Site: brandenburg
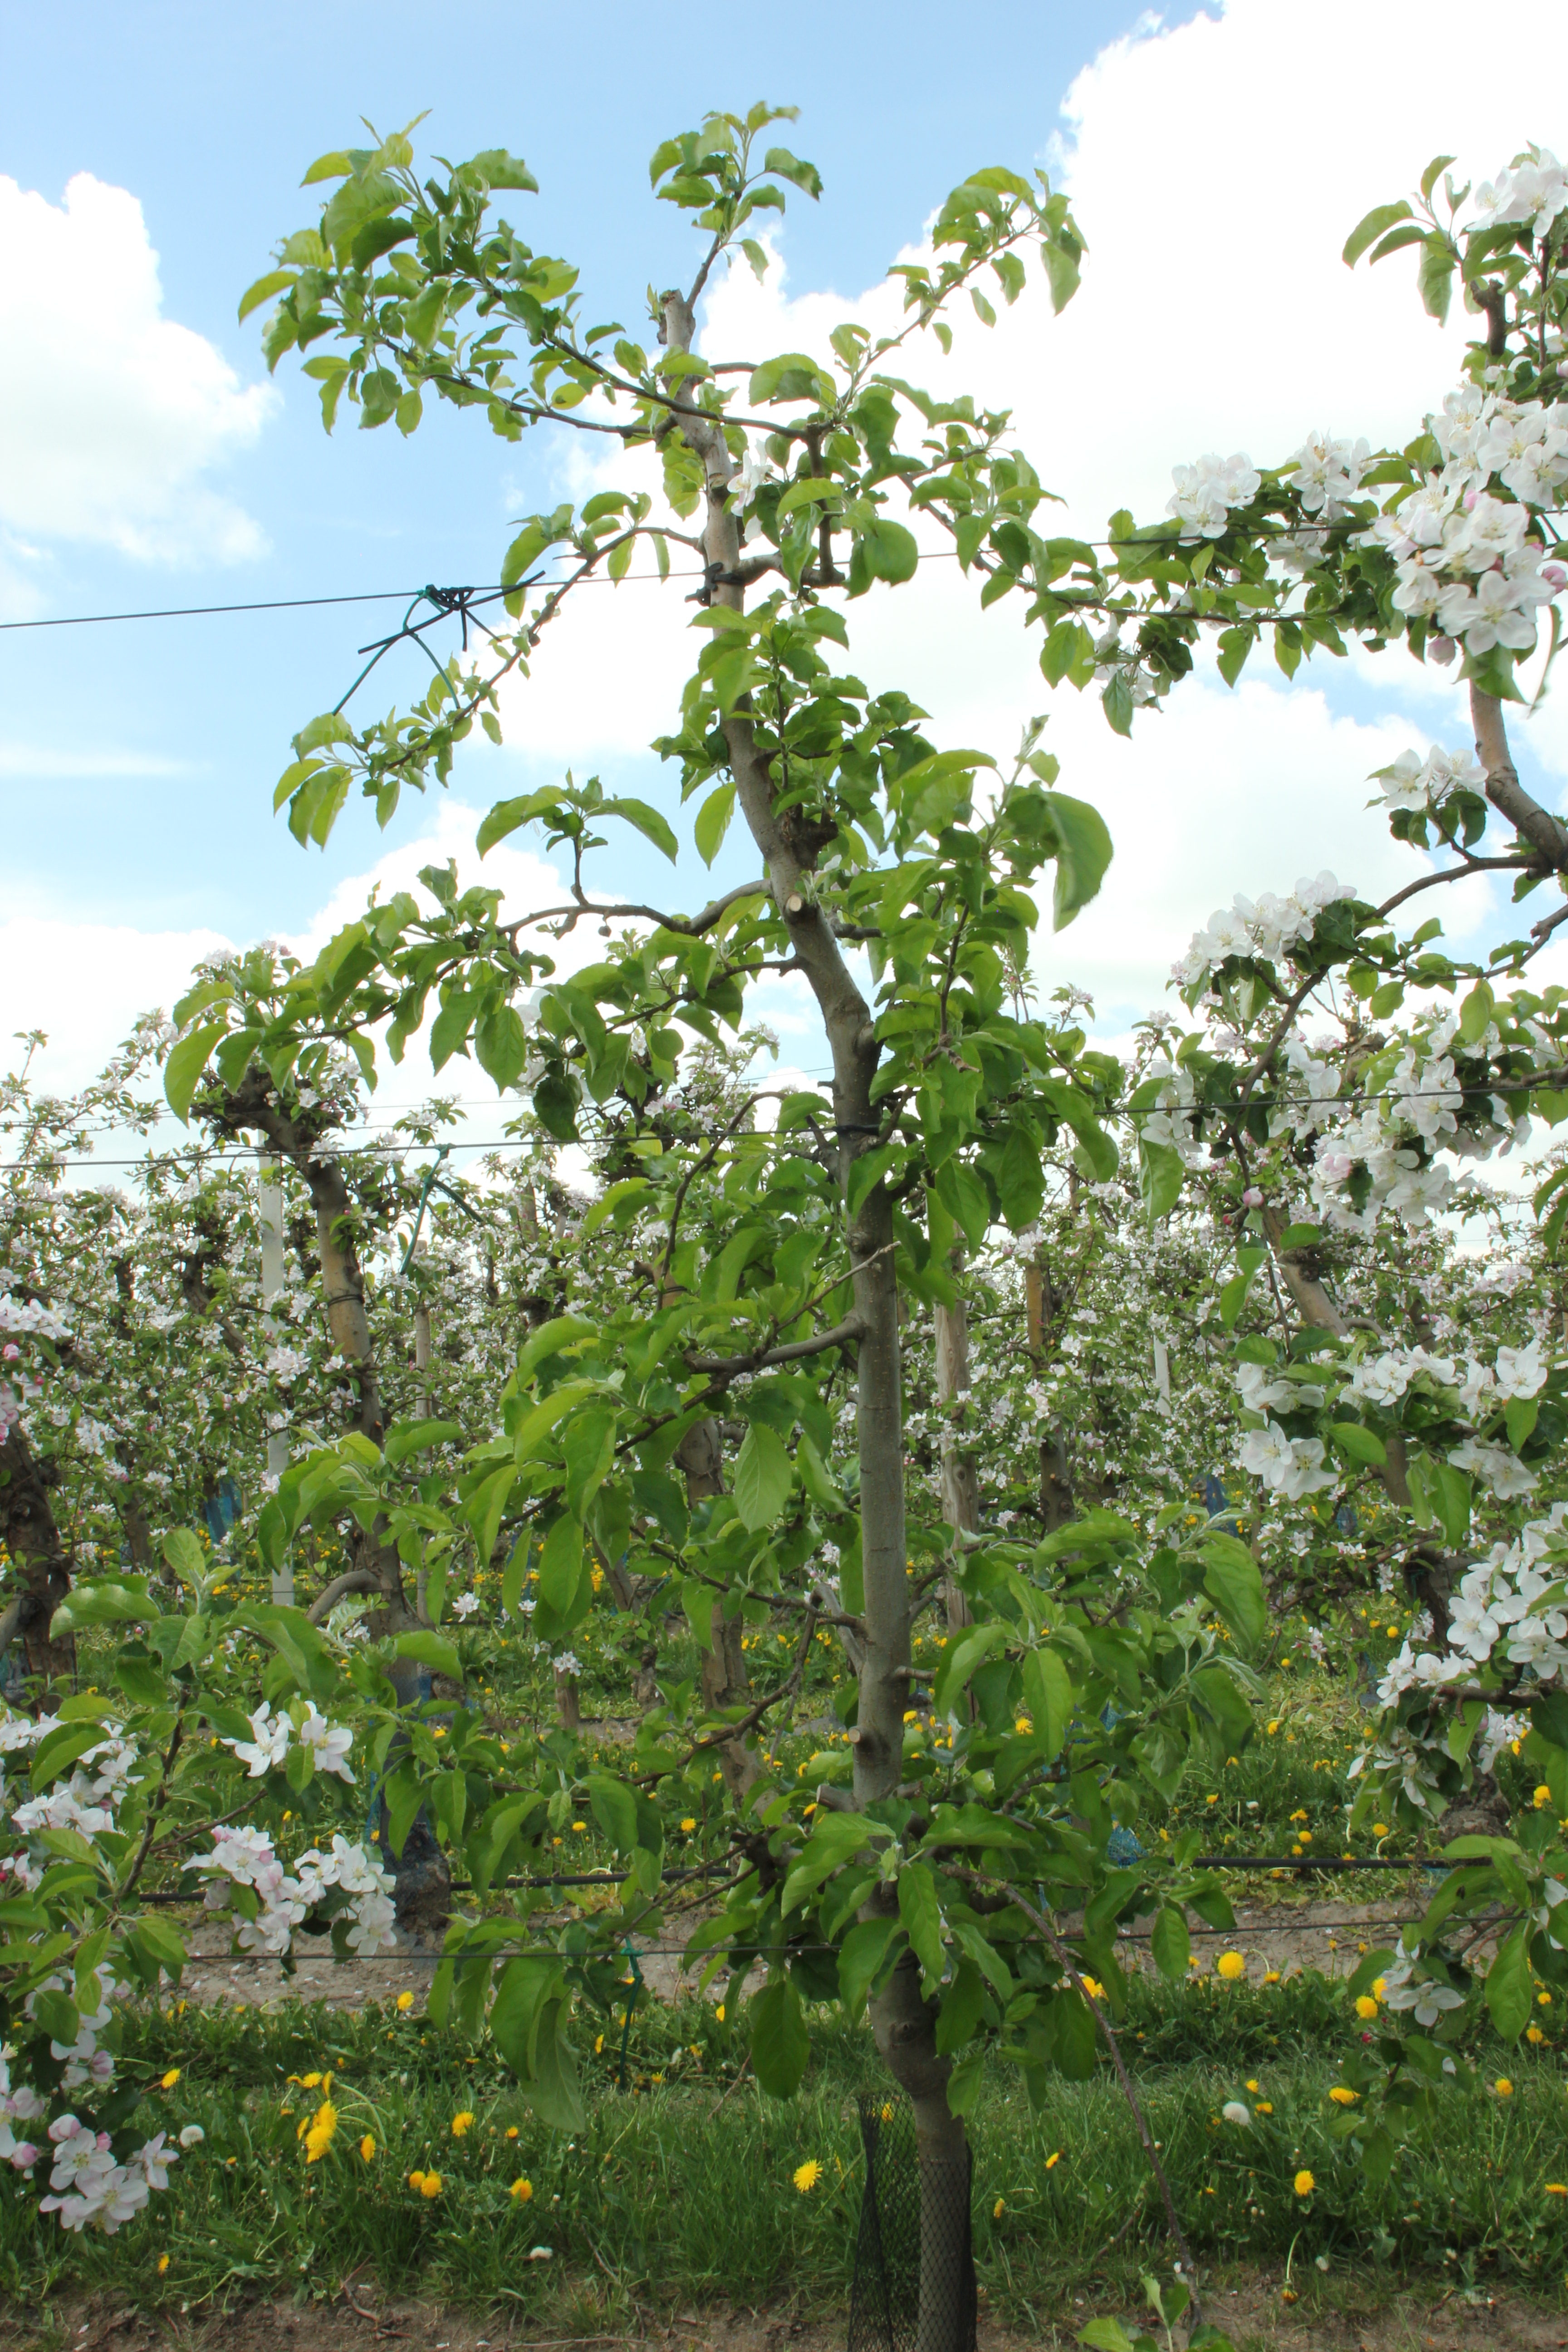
Growth stage (BBCH 65): Flowering